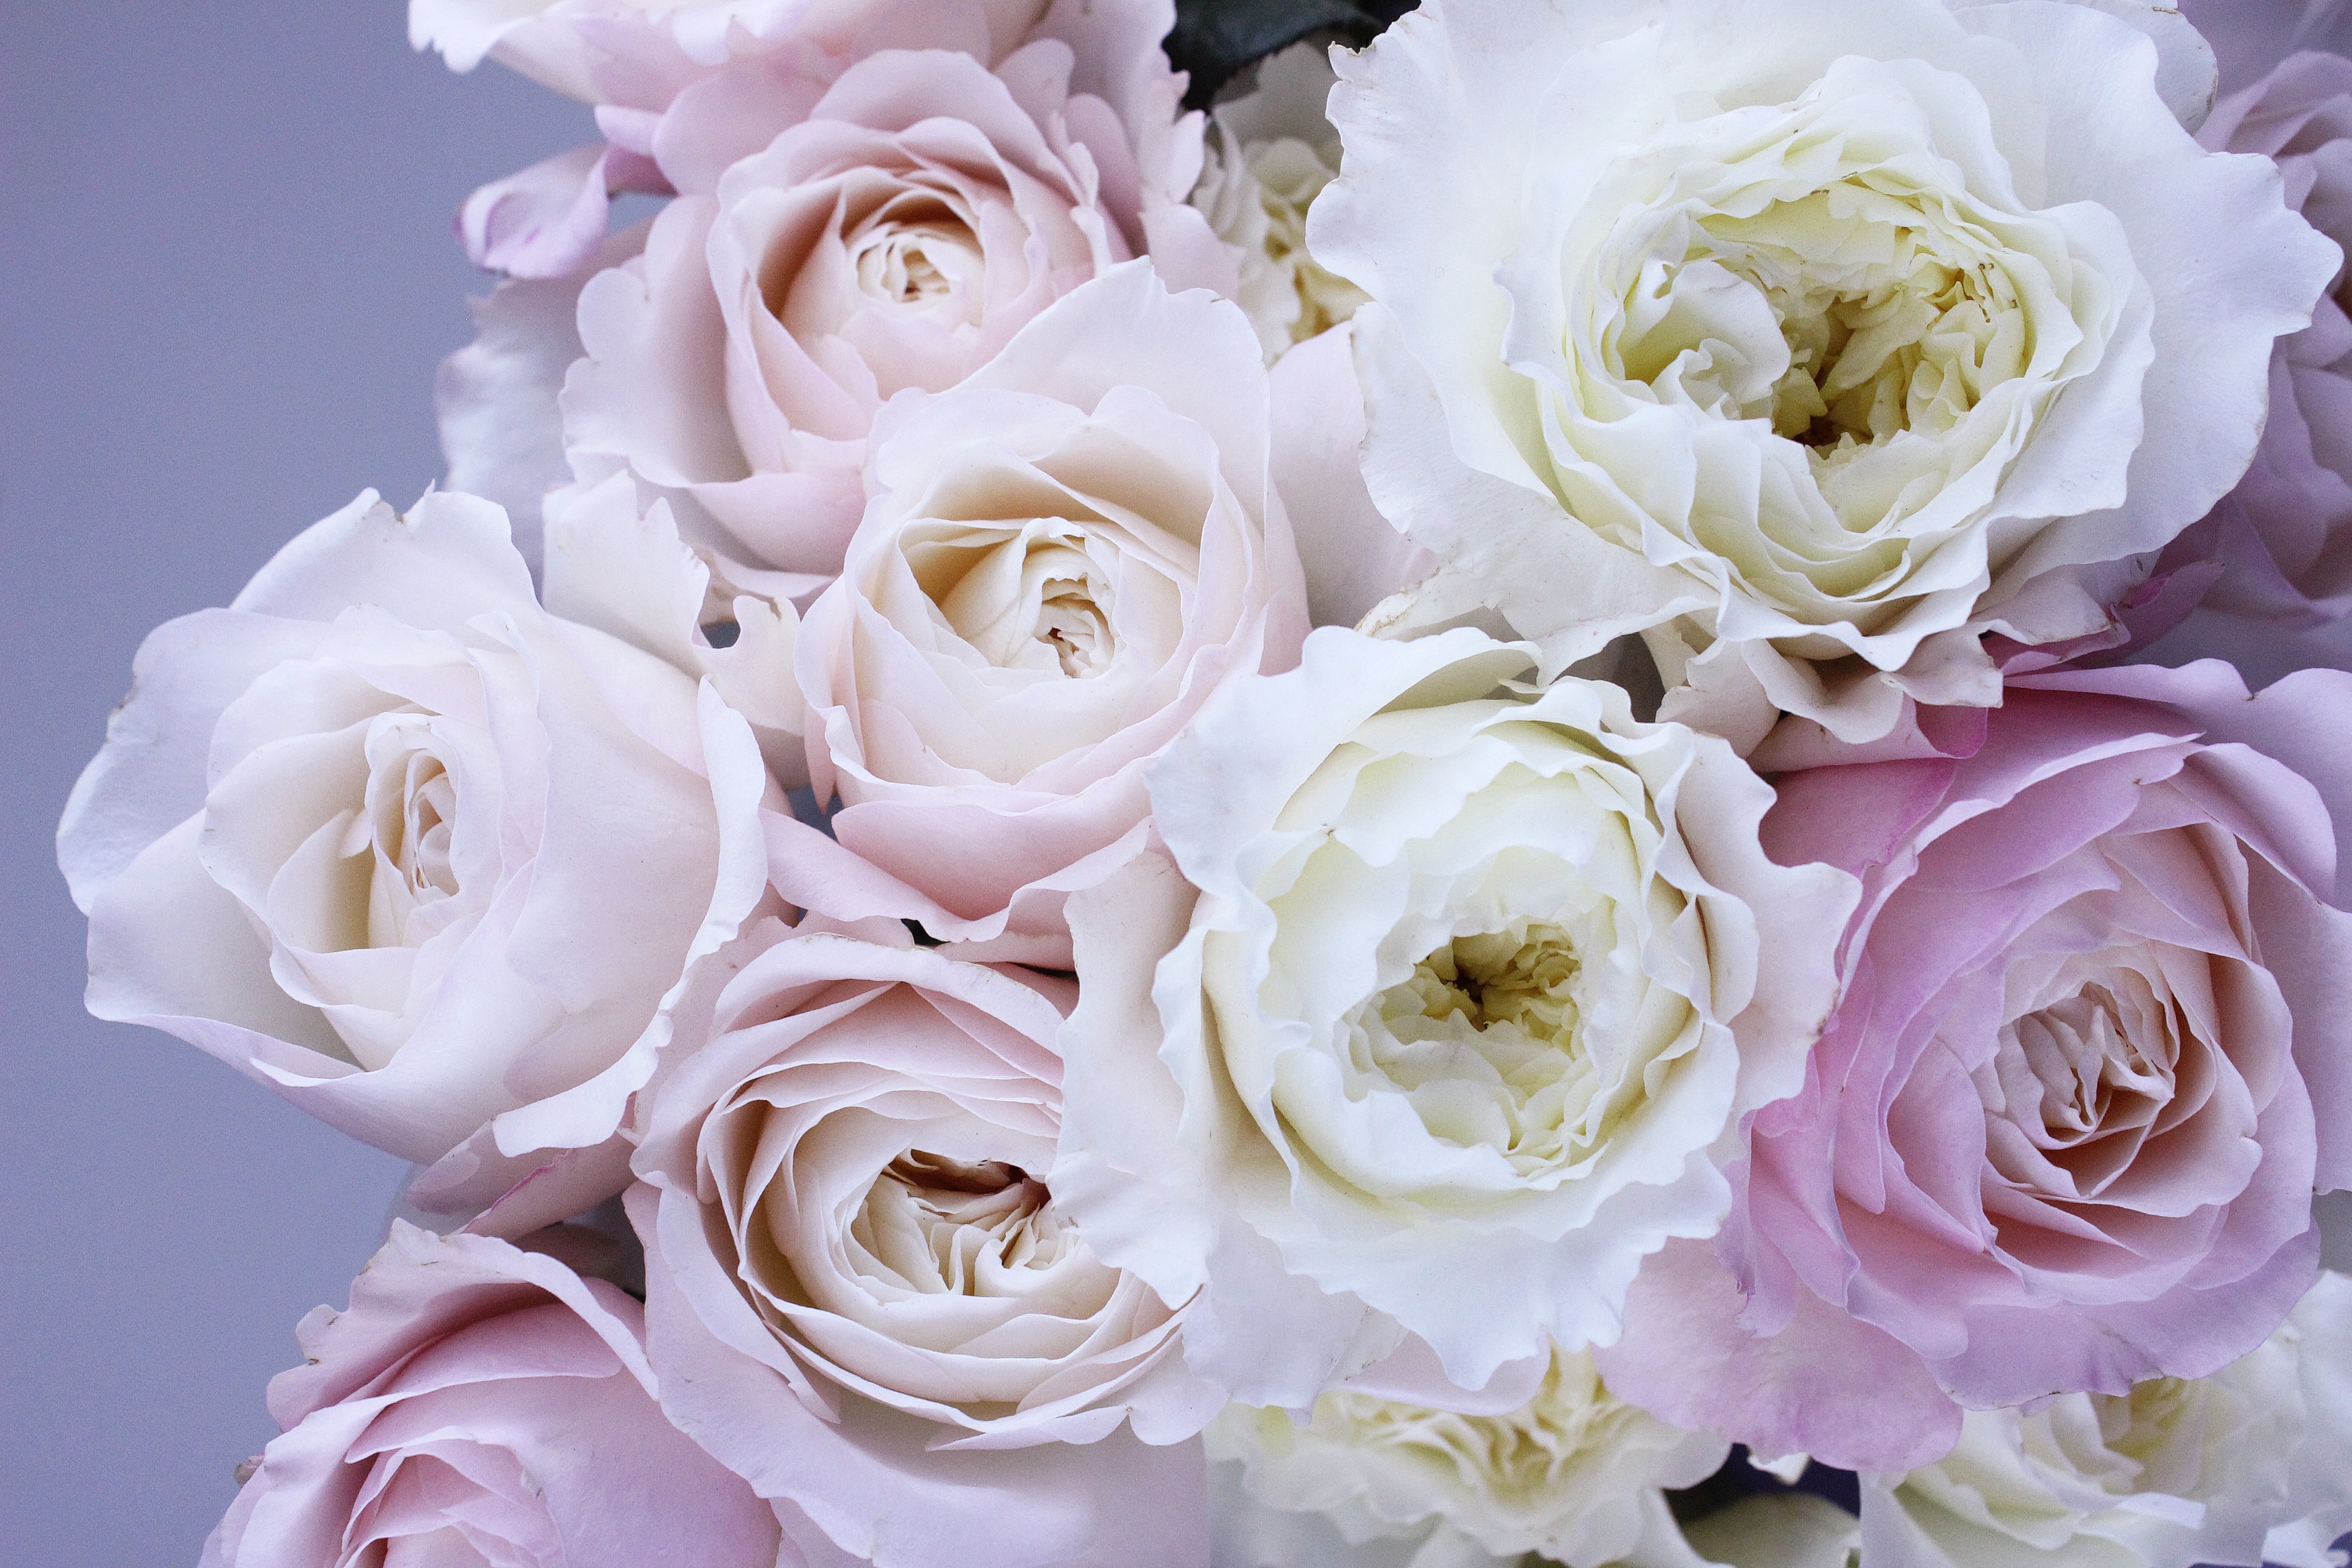
nature, plant, flower, petal, rose, pink, flora, roses, instagram, wordpress, blooms, floristry, blog, white background, pink roses, flowering plant, garden roses, rose family, digital marketing, flower bouquet, cut flowers, floral design, photographic background, flower photography, david austin roses, flower flat lay, land plant, flower arranging